Columbus O'Donnell

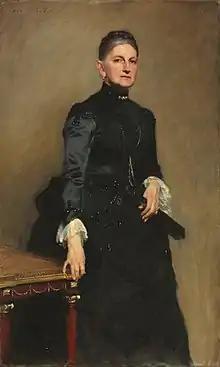
Portrait of his daughter, Mrs. Adrian Iselin (née Eleanora O'Donnell) by John Singer Sargent in 1888

O'Donnell was married to Eleanora C. Pascault (1799–1870), a daughter of French-born merchant Louis Pascault, Marquis de Poleon. Among her siblings were sisters Henriette (wife of French Gen. Jean-Jacques Reubell, who came to Baltimore with Jérôme Bonaparte), and Josephine (wife of James Gallatin, eldest son of Ambassador and Secretary Albert Gallatin) Her brother, Louis Charles Pascault, was a Capt. in the Mexican War (who married Ann Goldsborough, a granddaughter of Continental Congressman Robert Goldsborough), Together, the O'Donnells were the parents of: